List of Arthdal Chronicles characters

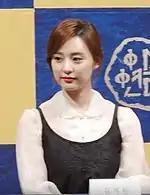
Kim Ji-won plays Tan-ya

Tan-ya (Kim Ji-won in season 1 and Shin Se-kyung in season 2) is the daughter of Yeol-son, the anointed successor of the next Great Spiritual Mother of the Wahan. The prophesied child of the blue comet. On the day that Tan-ya was born, her mother died before being able to meet her beloved daughter. Tan-ya was born on the same day as Eun-seom, the day the blue comet crossed the sky. But, the Wahan prophesy of the blue comet differed from that of the Arthdal: "The one who will break the shell will arrive on the day of the blue comet, accompanied by death. Wahan will ceased to be Wahan."